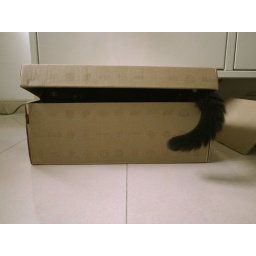
cat in the box